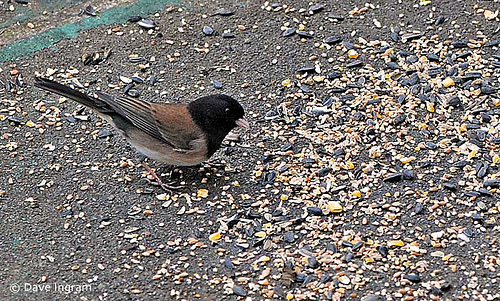
a small bird with dark eyes, black head, brownish body with white belly, and short pinkish beak.
small bird with a pudgy brown belly, a grey tail and a black head with a small orange beak.
a small gray bird with a black head and narrow tail.
this bird is brown and black in color with a light colored beak, and black eye rings.
this bird has a speckled belly and breast with a short pointy bill.
this bird is brown with black and has a very short beak.
a large bird with a black head, and a gray beak.
a black, brown and orange bird with a black face standing on a road.
this bird has a black head, light brown short beak with long black tail feathers and its chest is off white with dark brown and black wing feathers.
this bird is black and brown in color, and has a light colored beak.
Species: Dark Eyed Junco